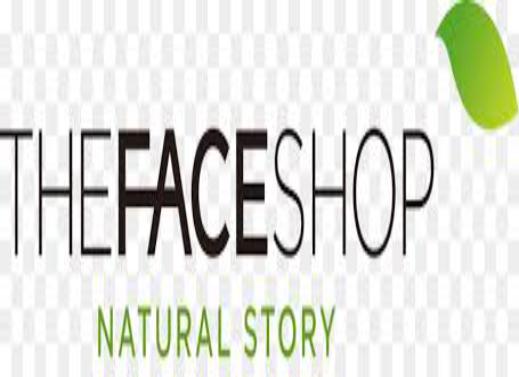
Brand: faceshop
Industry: Necessities